Miranda do Corvo

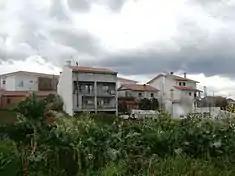
A distant view of Senhor da Serra

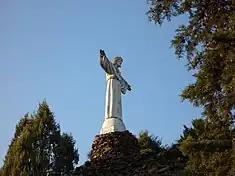
A view of the Christ the King statue on the hilltop of Alto do Calvário

The municipality is limited in the northeast by Vila Nova de Poiares, east by Lousã, southeast by Figueiró dos Vinhos, southwest by Penela, west by Condeixa-a-Nova and northwest by Coimbra. The region is crossed by the Rio Ceira, Rio Dueça (also known as the "Corvo River") and Rio Alheda. Miranda do Corvo is approximately 30 minutes (by bus) from the city centre of Coimbra. The municipality includes a vast area that includes Ceira, near Coimbra, until the "Ribeira de Alje", along the southern mountain range, that includes the parishes of Miranda, Lamas, Vila Nova and Campelo (that became Figueiró dos Vinhos) at the beginning of the Liberal regime. Administratively, the municipality is divided into 4 civil parishes: